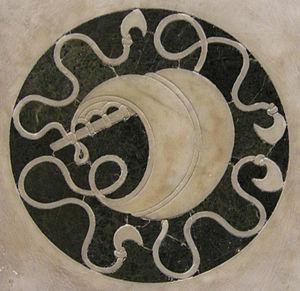
Le Tempietto del Santo Sepolcro est un monument funéraire conservé dans la chapelle du Santo Sepolcro qui est la seule partie encore consacrée de l'ancienne église San Pancrazio de Florence. Dans ce tempietto, réalisé par l'architecte Leon Battista Alberti, est inhumé Giovanni di Paolo Rucellai.